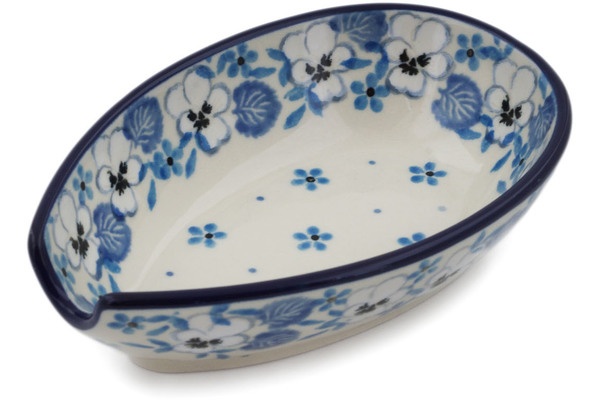
Polish Pottery 5" Spoon Rest White Pansy
Brand: White Pansy
This Polish pottery Spoon Rest is made by Ceramika Artystyczna workshop in Boleslawiec, Poland. Manufacturer item number H1603K. It is 1¼" high and measures 5" by 3¼". The weight of this Spoon Rest is 0.3 lbs. It is part of the White Pansy Collection . Manufacturer style number: S212A Manufacturer pattern number: P9272A Show me all Spoon Rests Show me all items in White Pansy Collection
Category: Home & Garden > Kitchen & Dining > Kitchen Tools & Utensils > Spoon Rests